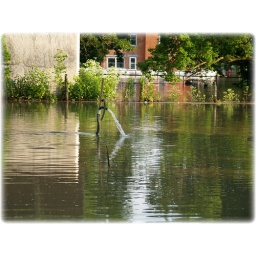
A sump pump struggles to pump water from behind the sandbag wall in the flood of '08